Bleach Green

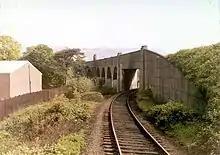
Bleach Green, as seen from a train on the Larne-bound line. The 'burrowing' nature of the junction can be clearly seen, with the Derry line crossing over top.

Bleach Green is a railway junction located in Newtownabbey where the Belfast to Larne railway line diverges from the Belfast to Derry route. The Bleach Green Junction is the only burrowing junction in the whole of Ireland.